Atlantic campaign of 1806 order of battle

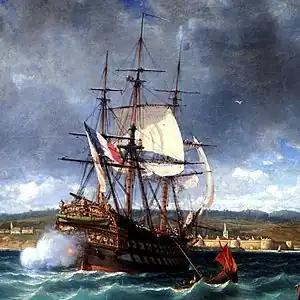
a ship of the line flying a blue, white and red tricolour flag approaches a fortified harbour in choppy seas

The Atlantic campaign of 1806 was one of the most important and complex naval campaigns of the post-Trafalgar Napoleonic Wars. Seeking to take advantage of the withdrawal of British forces from the Atlantic in the aftermath of the Battle of Trafalgar, Emperor Napoleon ordered two battle squadrons to sea from the fleet stationed at Brest, during December 1805. Escaping deep into the Atlantic, these squadrons succeeded in disrupting British convoys, evading pursuit by British battle squadrons and reinforcing the French garrison at Santo Domingo. The period of French success was brief: on 6 February 1806 one of the squadrons, under Vice-admiral Corentin Urbain de Leissègues, was intercepted by a British squadron at the Battle of San Domingo and destroyed, losing all five of its ships of the line.